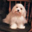
Label: dog